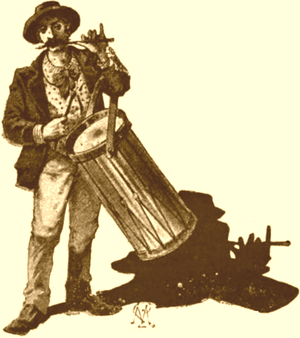
Un tambourinaire est, en Provence, un joueur de galoubet et tambourin. On prononce tambourinaïre et ce nom peut être écrit ainsi en français.
Felician von Rheinfeld-Myrbach dit Félicien de Myrbach ou Myrbach, né le 19 février 1853 à Zalichtchyky et mort le 14 janvier 1940 à Klagenfurt, est un peintre, illustrateur de livres, enseignant et graphiste autrichien, proche de l'Art nouveau, entre Paris et Vienne.
Le galoubet, flûtet ou flûte de tambourin fait partie de la famille des flûtes à bec à une main, à trois trous, dont on trouve des représentants dans le monde entier. Le terme de « galoubet » est ancien : la première itération connue de ce mot est due à Sauveur-André Pellas, auteur d'un dictionnaire provençal-français en 1723.